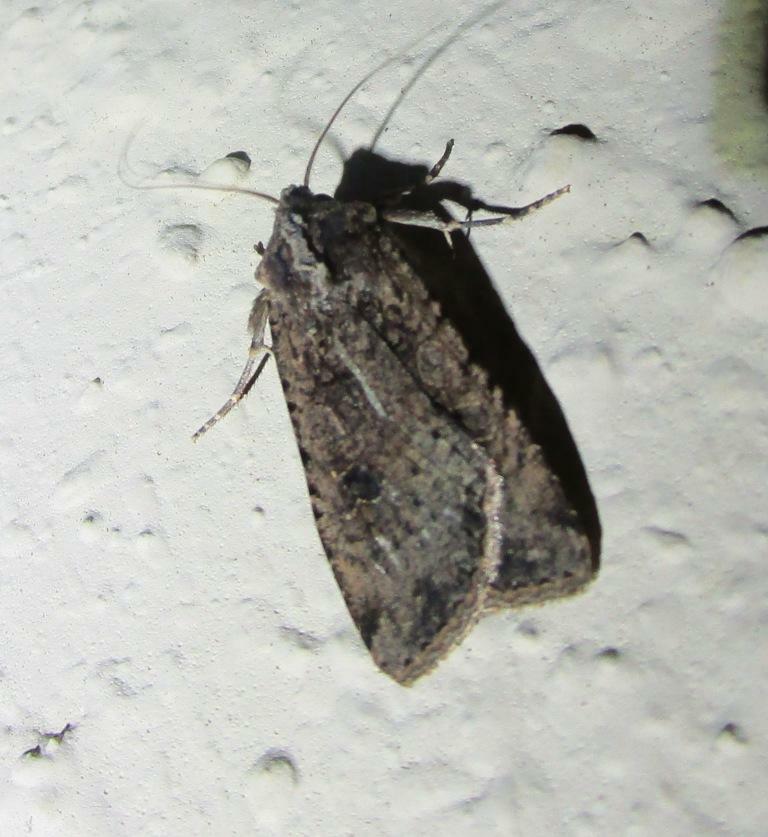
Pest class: cutworms